Post-Mauryan coinage

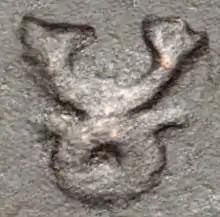
Triratna symbol on a Taxila coin, 185–168 BCE (detail)

Progressively, after 185 BCE and the Greek invasion, coins were cast on both sides. These coins are generally anonymous, and can carry Brahmi or Kharoshthi legends. These coins have quite specific types, depending mainly on the region where they were struck. Coins with a lion device are mainly known from Taxila, while coins with other symbols such as the Swastika or the Bodhi tree are attributed to the region of Gandhara. These coins were cast during the rule of Indo-Greek kings Pantaleon and Agathocles in the area of Gandhara, and they are generally contemporary with those of Indo-Greek rulers.